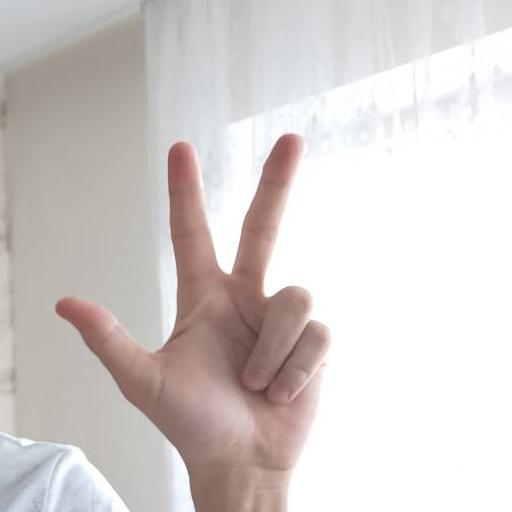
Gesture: three2